Hakkı Şinasi Erel

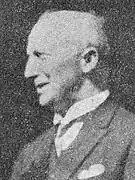
Hakkı Şinasi Erel, 1930s

İsmail Hakkı Erel (1871 – 22 October 1941) was a Turkish admiral, government minister and Kemalist politician, who was instrumental in modernizing the Turkish Navy in the 1920s. By profession he was a medical doctor.